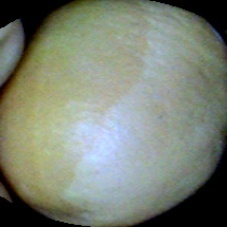
Label: Immature